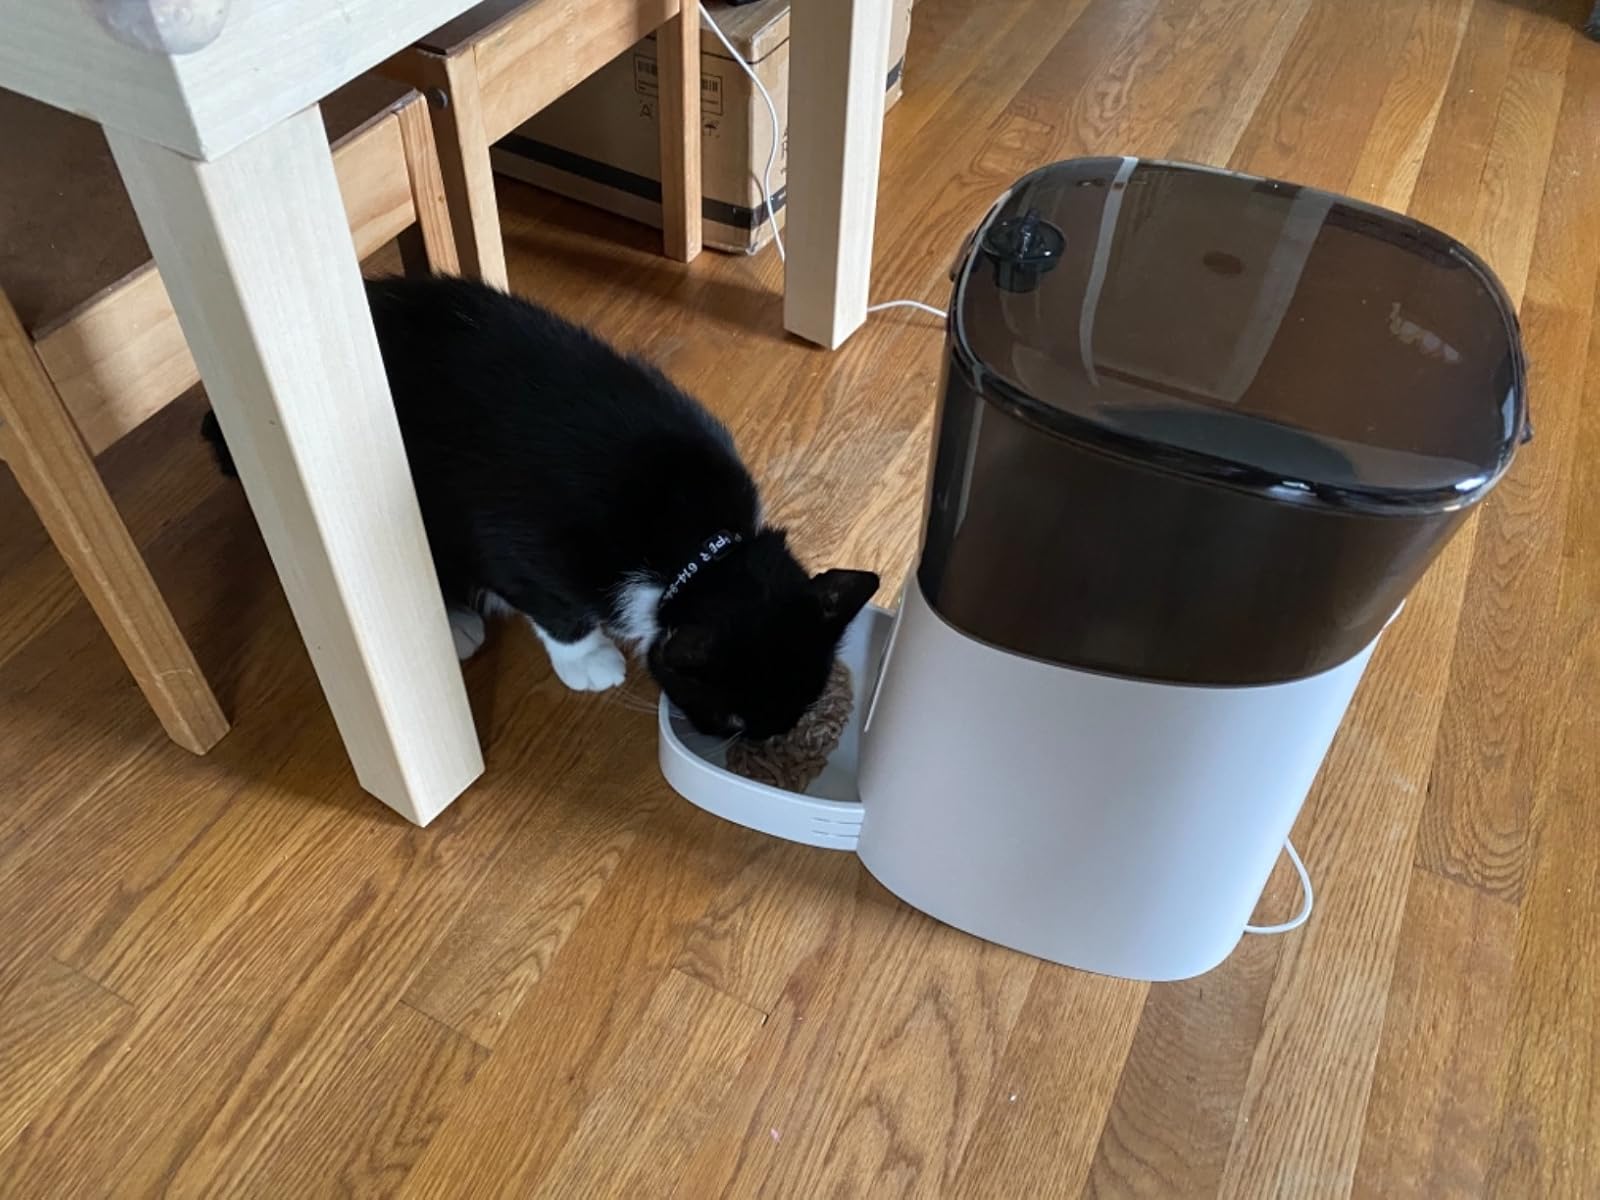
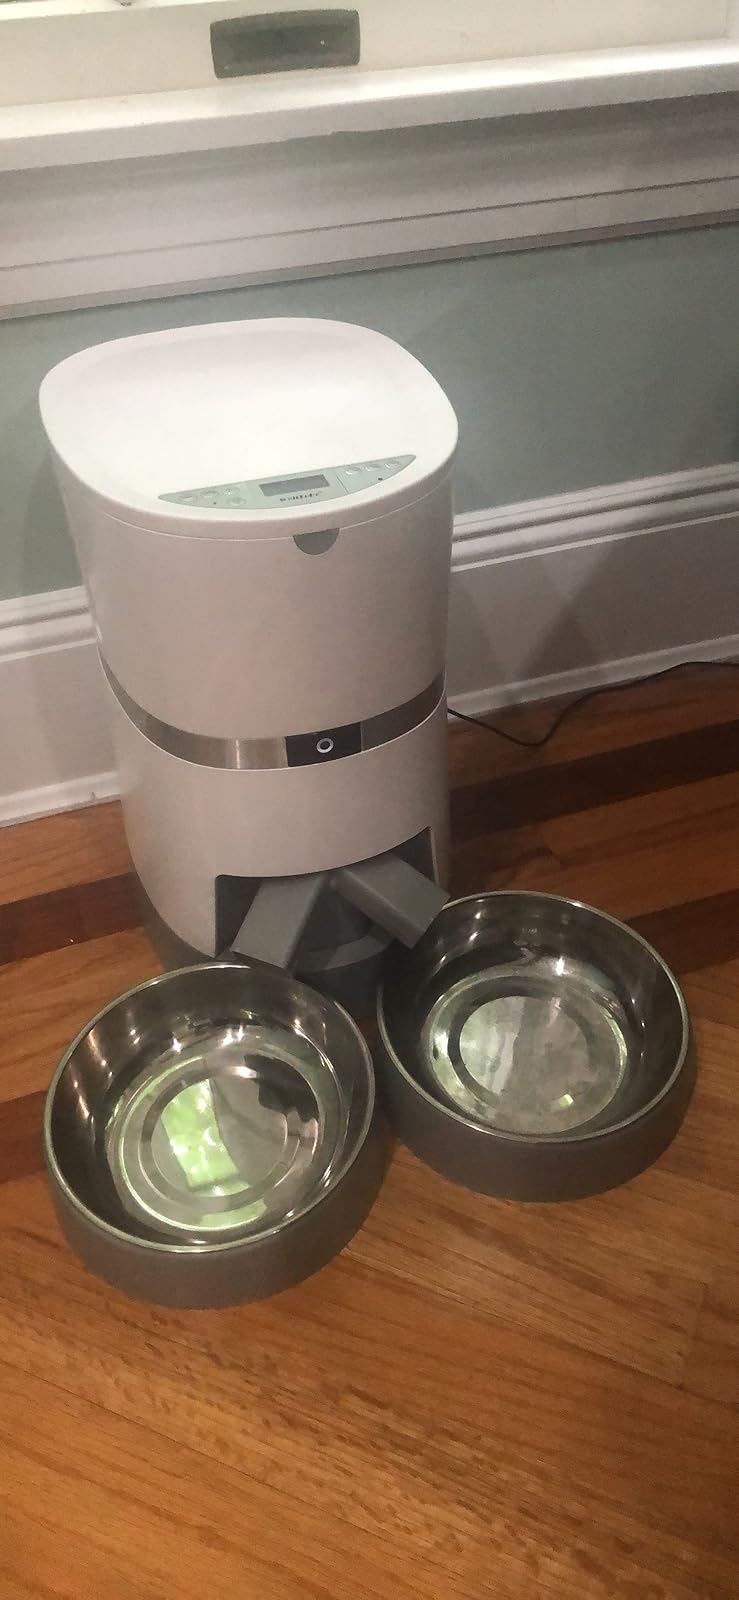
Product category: items_feeder
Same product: no